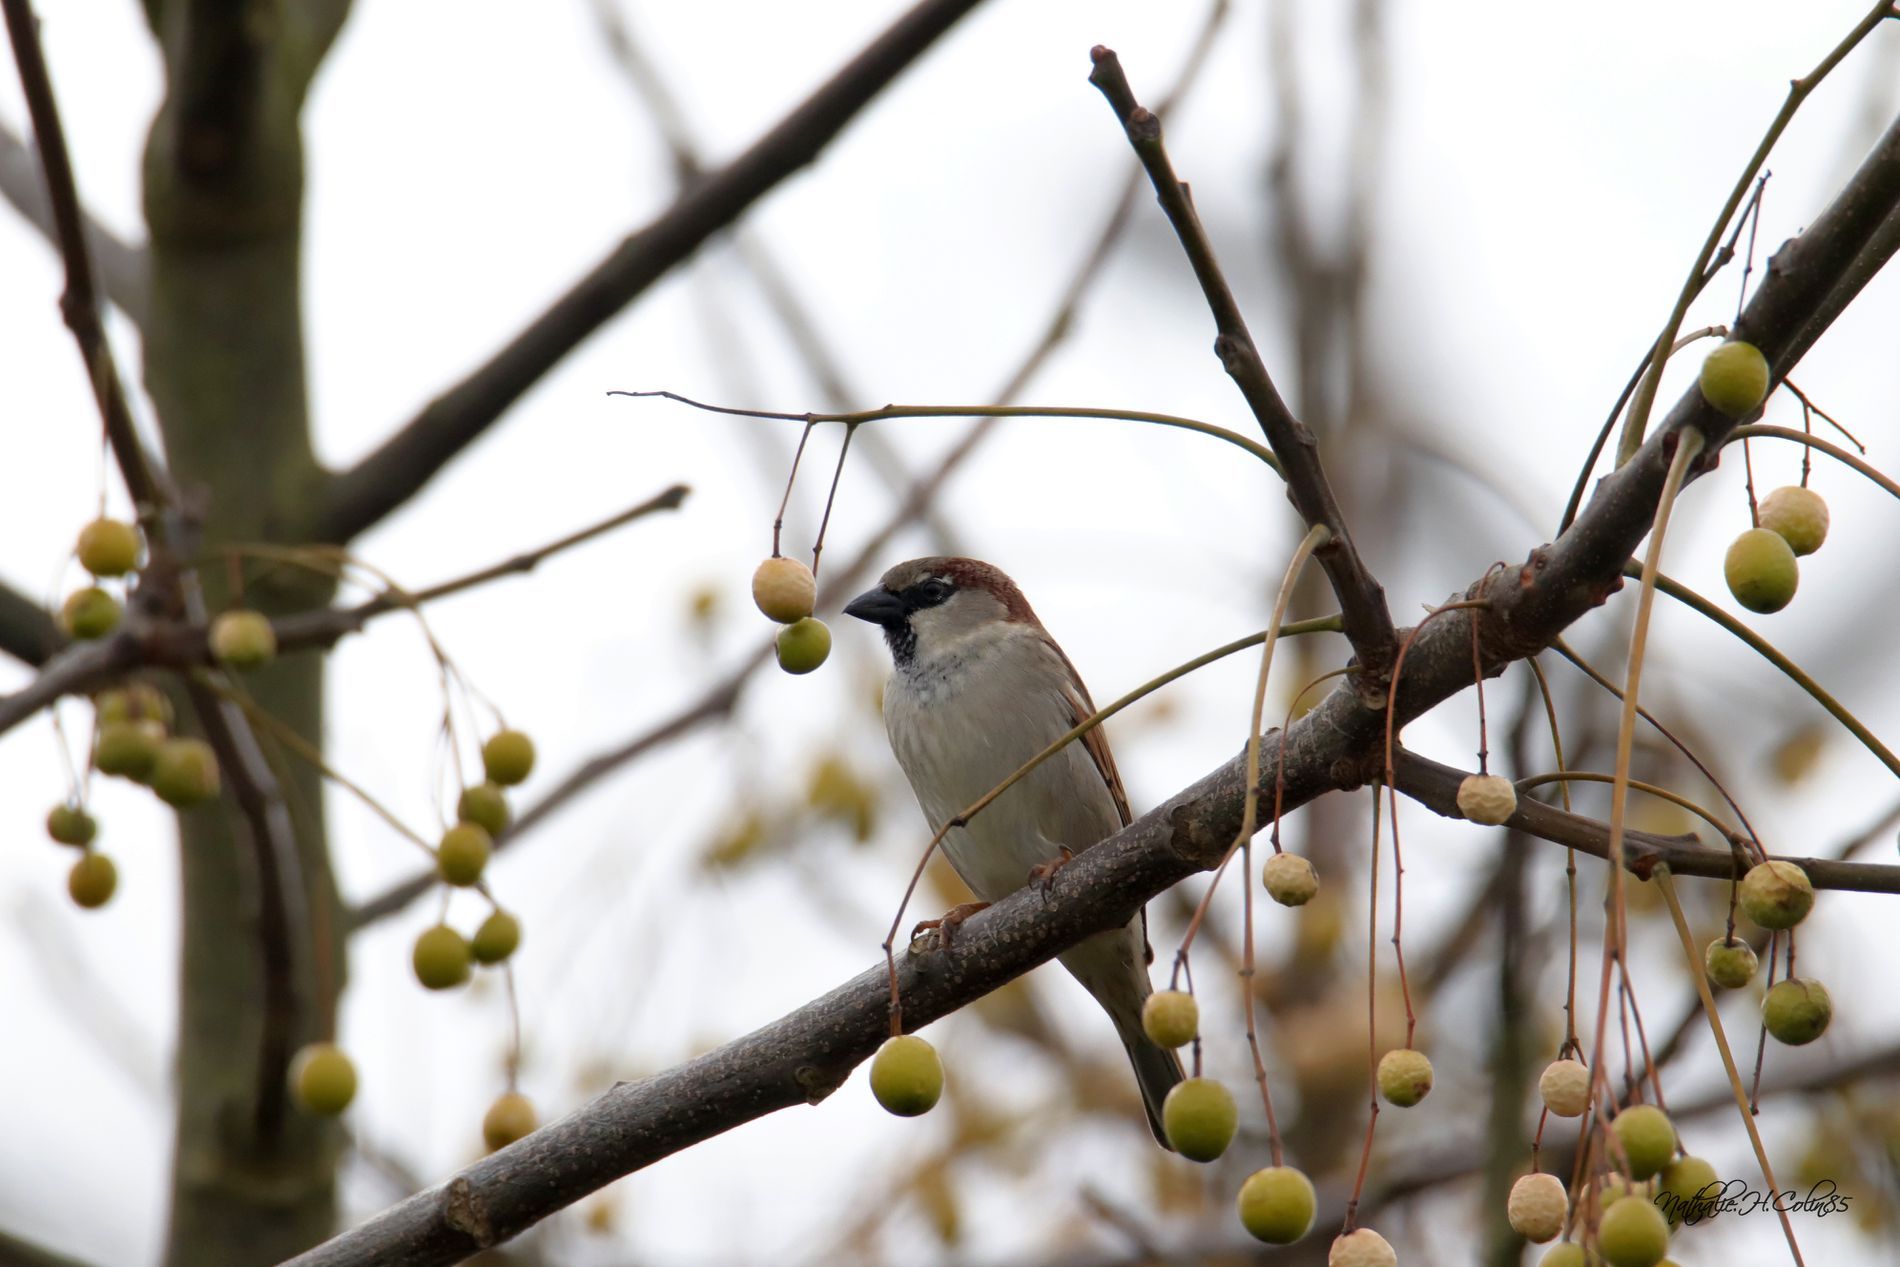
Perch Moment.
A sparrow perches quietly on a branch surrounded by small, green berries in soft daylight. There's a photographer's watermark on the bottom right corner of the image.
Captured from a slightly upward angle, the image centers the bird in a delicate tangle of branches. The muted, neutral tones and soft lighting create a tranquil atmosphere, while the blurred background adds gentle depth and isolates the sparrow in its peaceful moment. There's a photographer's watermark on the bottom right corner of the image.
Labels: Animal, Bird, Finch, Ball, Sport, Tennis, Tennis Ball, Sparrow, Food, Fruit, Plant, Produce, Pear, Anthus, Bee Eater, Wren, Tree Trunk, blurry background, Fruits, Watermark
Camera: Canon Canon EOS 77D
Lens: 150.0 - 600.0 mm, Canon EF 100-400mm f/4.5-5.6L IS II USM
Aperture: F9
Exposure: 1/1000 sec
ISO: 1600
Focal length: 600.0 mm